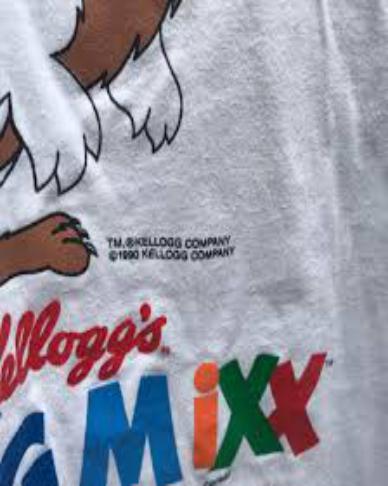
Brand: Bigg Mixx
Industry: Food